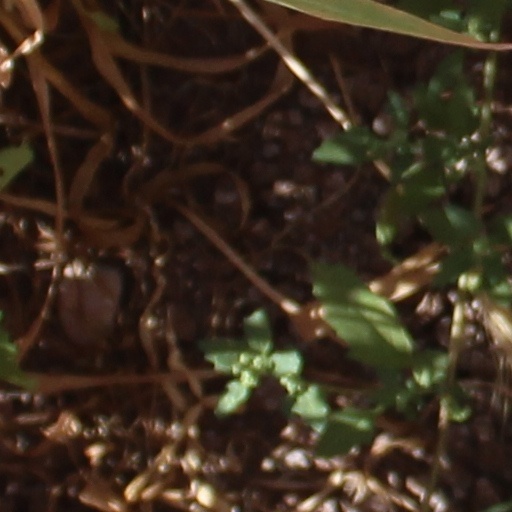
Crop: wheat